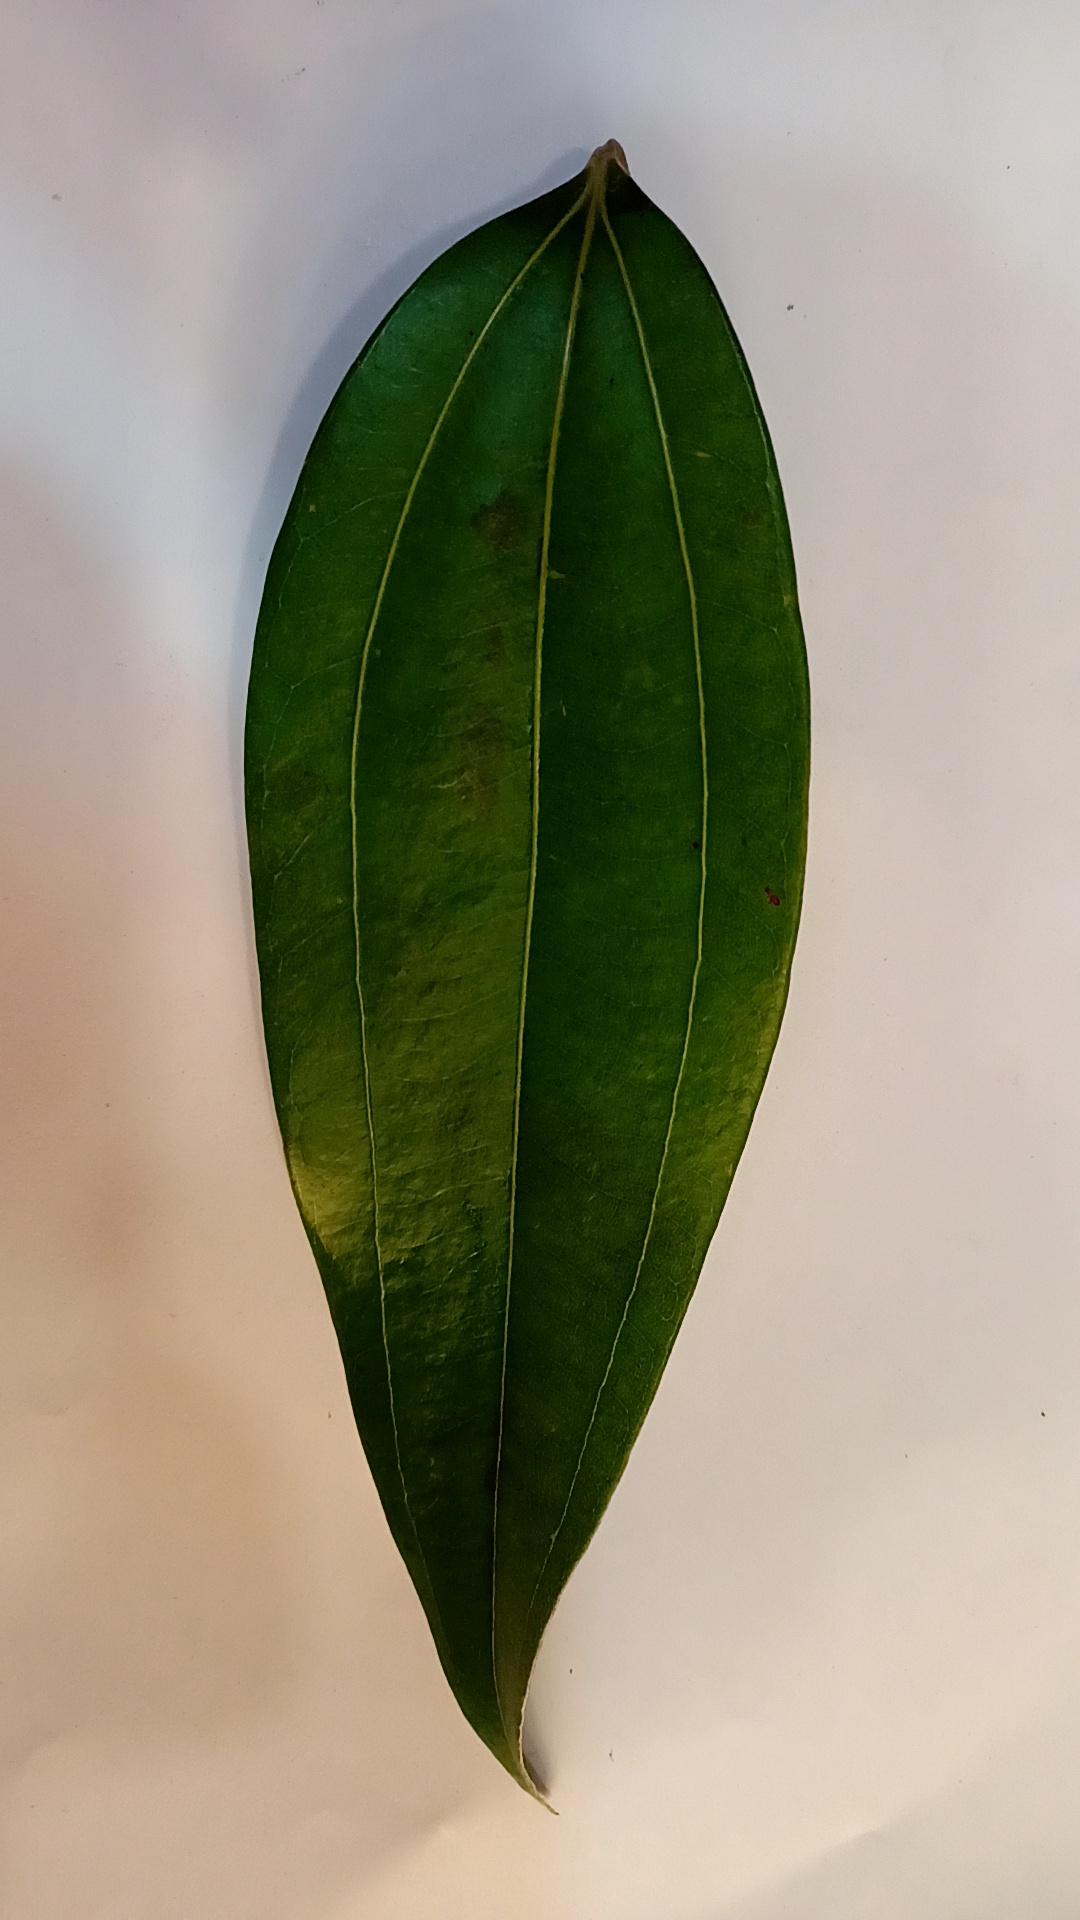
Label: Healthy